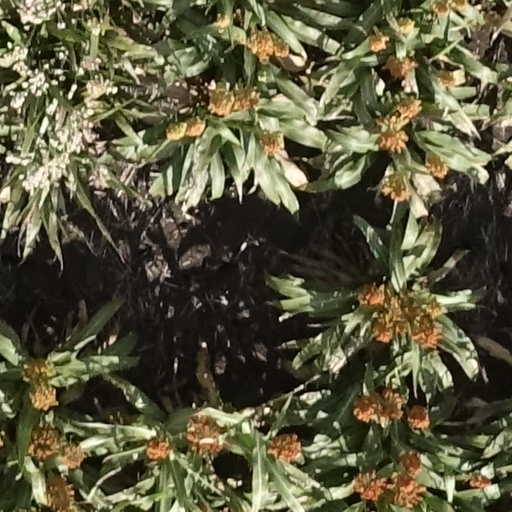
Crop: sorghum